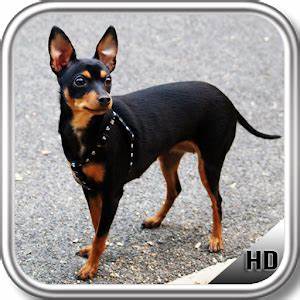
Label: dog